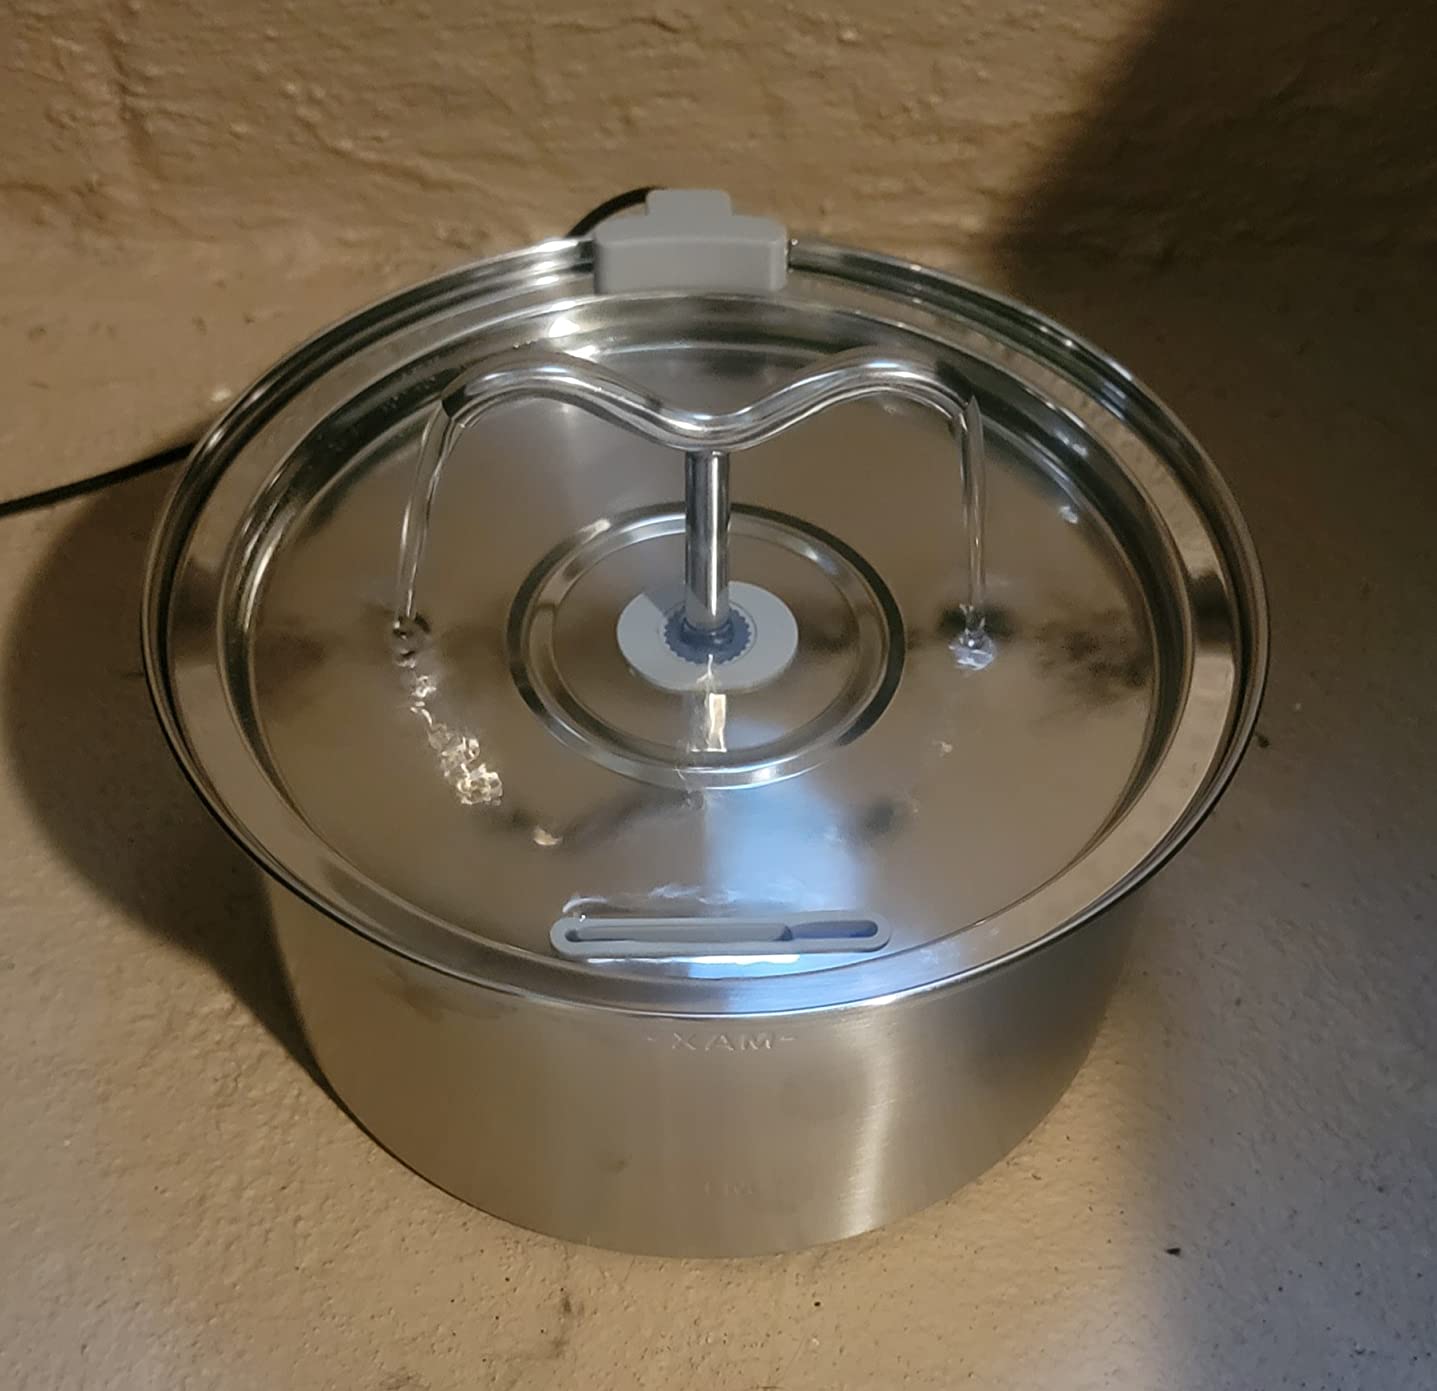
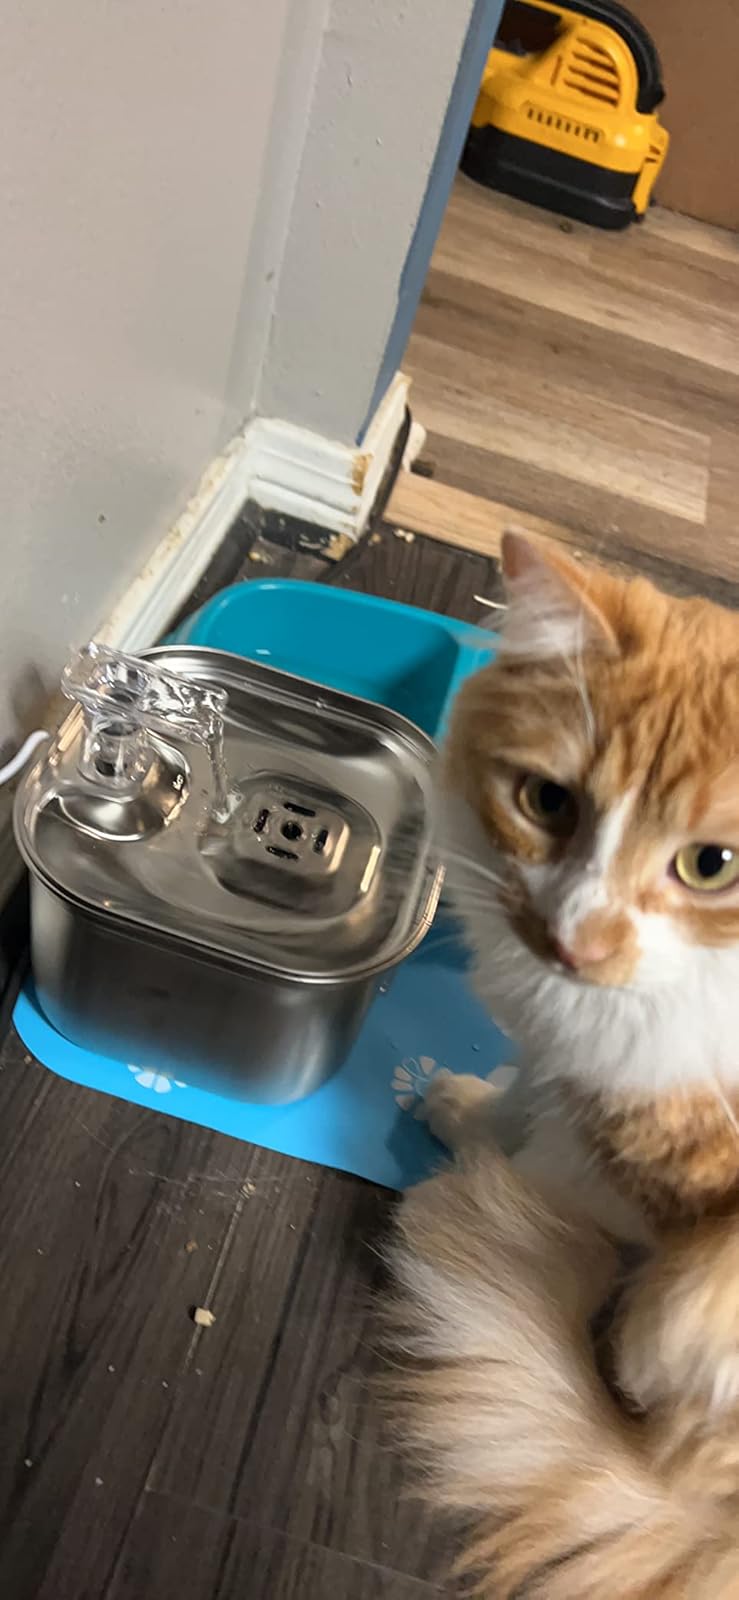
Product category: items_bowl
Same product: no